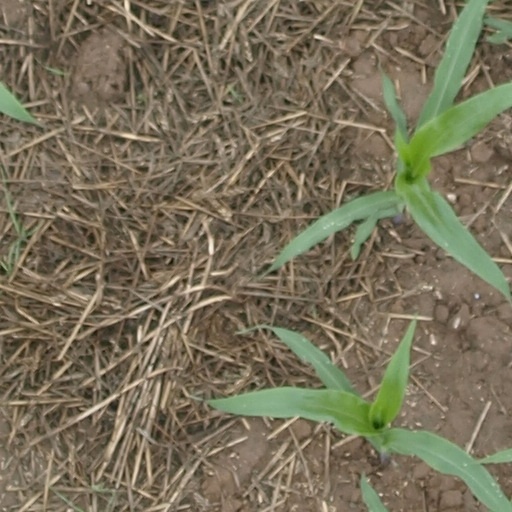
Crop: maize; corn